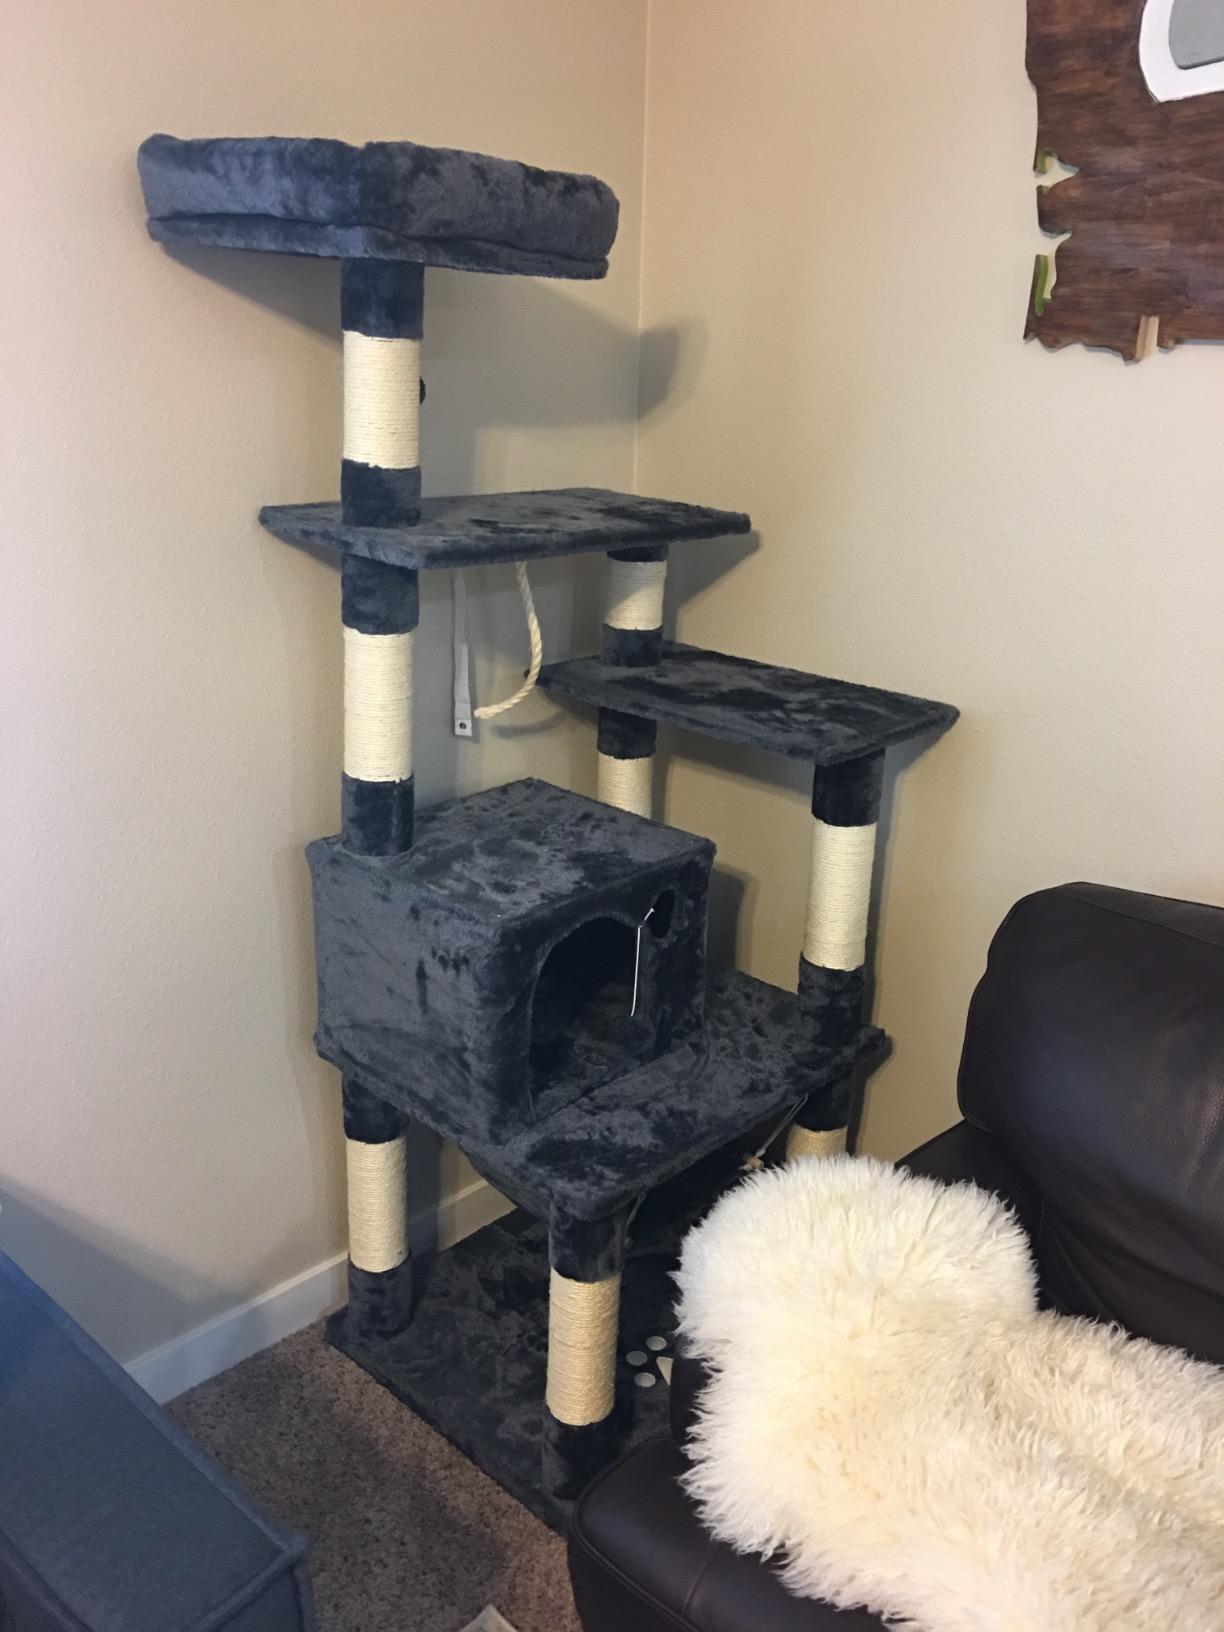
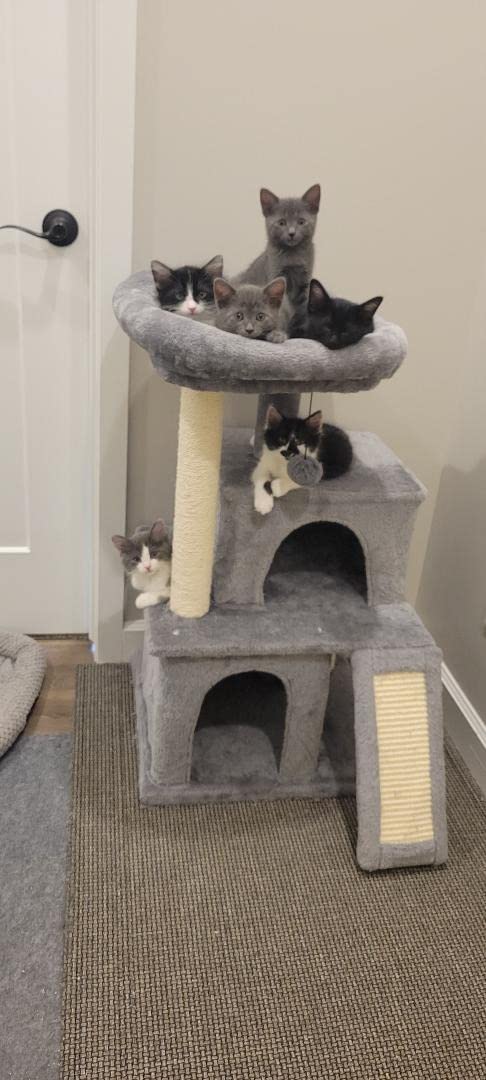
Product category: items_cat tree
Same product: no